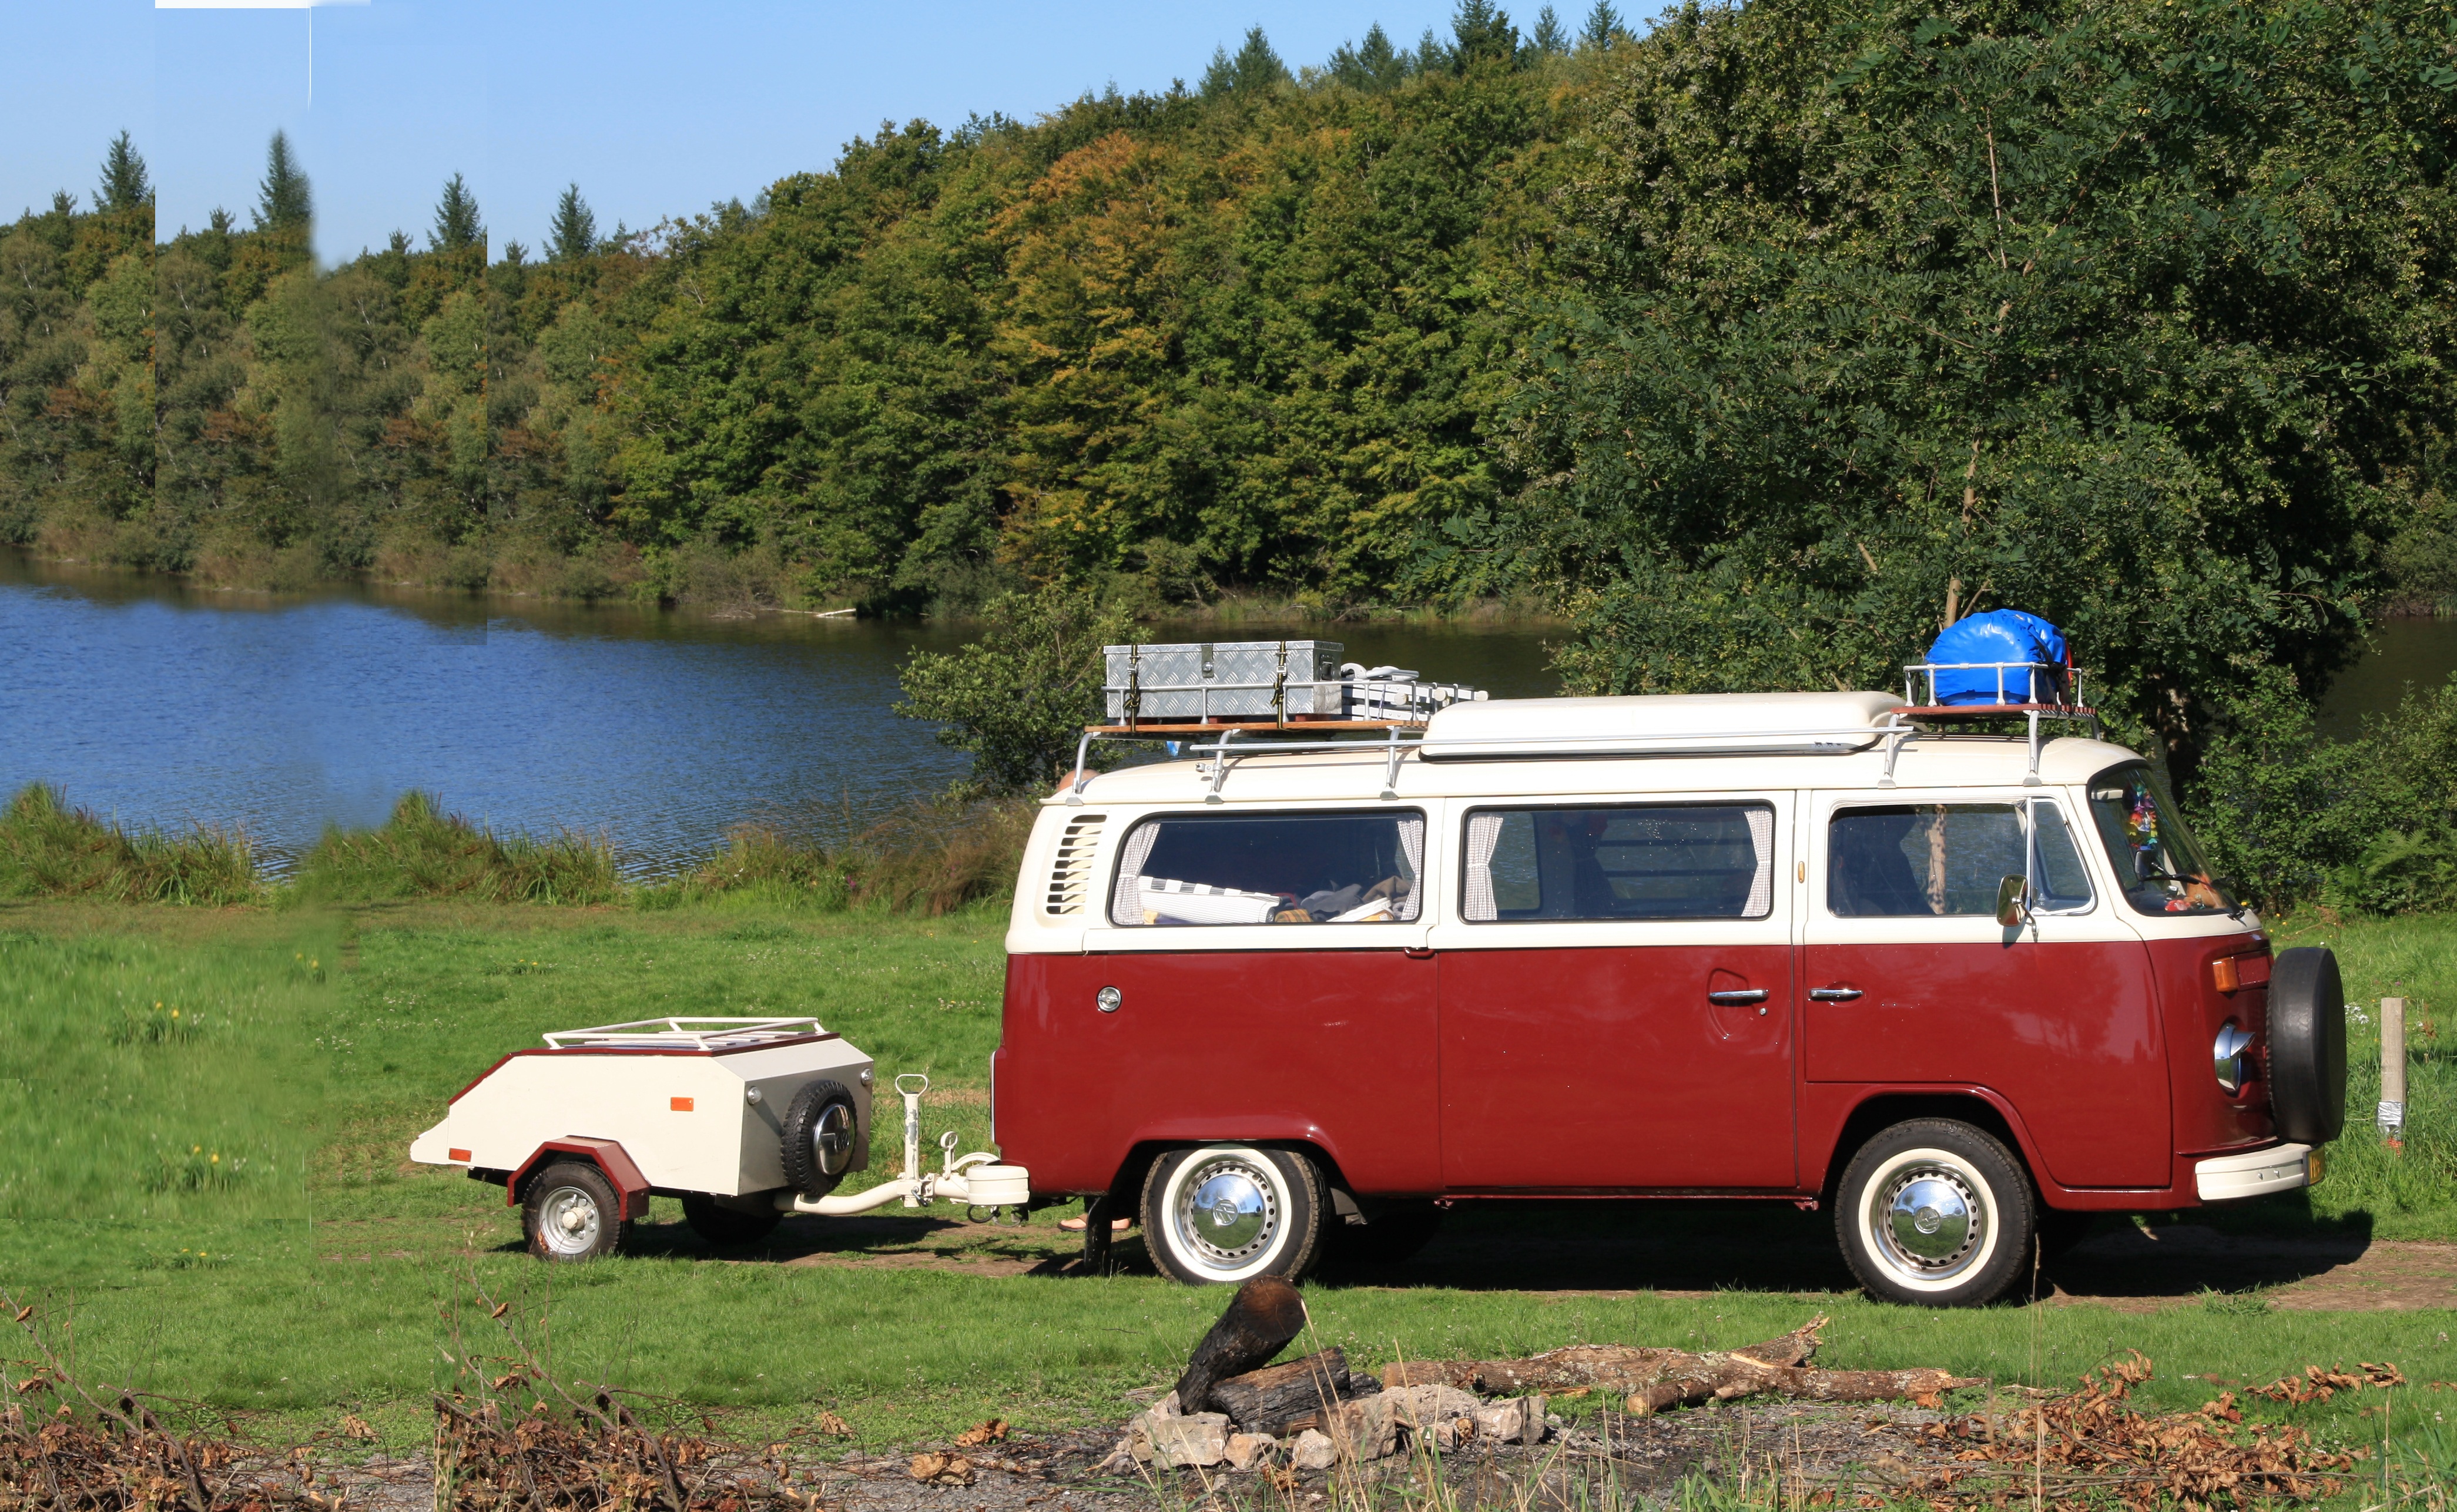
water, car, van, transport, france, vehicle, holiday, ecosystem, land vehicle, volkswagen bus, recreational vehicle, automobile make